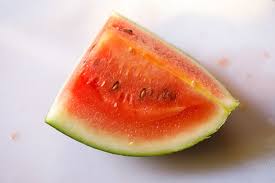
Label: Watermelon